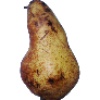
Label: pear_abate